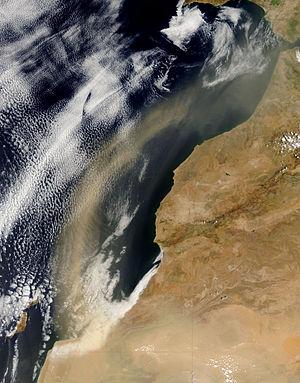
Les ibérulites sont des particules minérales géantes aéroportées, rosâtres, classées parmi les micro-sphérulites. Ces lithométéores se forment dans la basse atmosphère, en grande partie à partir des particules issues des tempêtes de sable qui ont eu lieu dans des régions éventuellement très éloignées du lieu de dépôt.